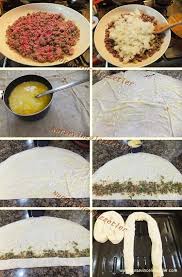
Yemek: borek